Joan Haythorne

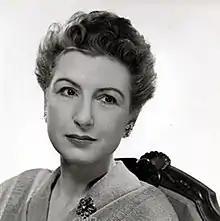
Publicity still, 1956

Joan Haythorne was born Joan Haythornthwaite, on 12 April 1915, London and died 27 August 1987, Richmond on Thames, Surrey.